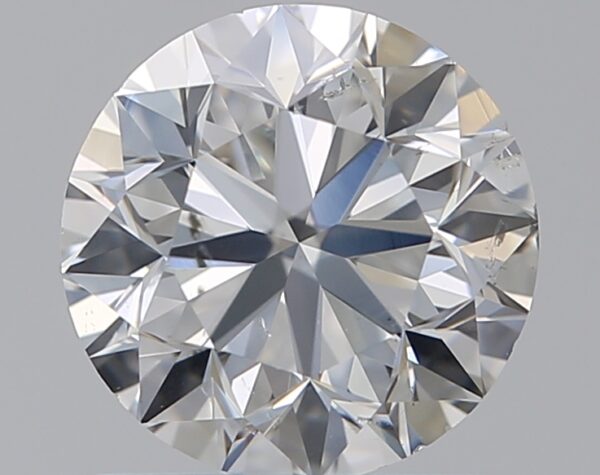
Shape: round
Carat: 1
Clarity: SI1
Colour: G
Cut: VG
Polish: EX
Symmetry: EX
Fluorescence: N
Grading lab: GIA
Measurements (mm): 6.18 x 6.22 x 4.02